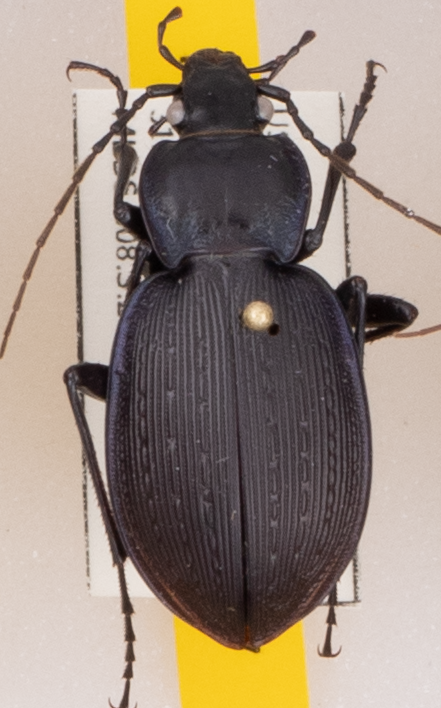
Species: Carabus goryi
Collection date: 2022-05-31
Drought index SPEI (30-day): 0.47
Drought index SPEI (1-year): -0.71
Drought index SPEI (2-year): -0.1